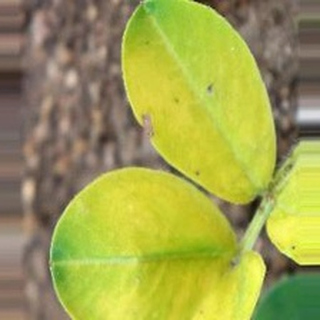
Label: groundnut_nutrition_deficiency